Anna Cinzia Bonfrisco

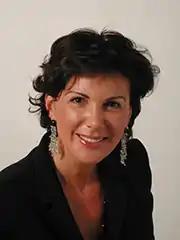

Anna Cinzia Bonfrisco (born 12 October 1962 in Riva del Garda) is an Italian politician.